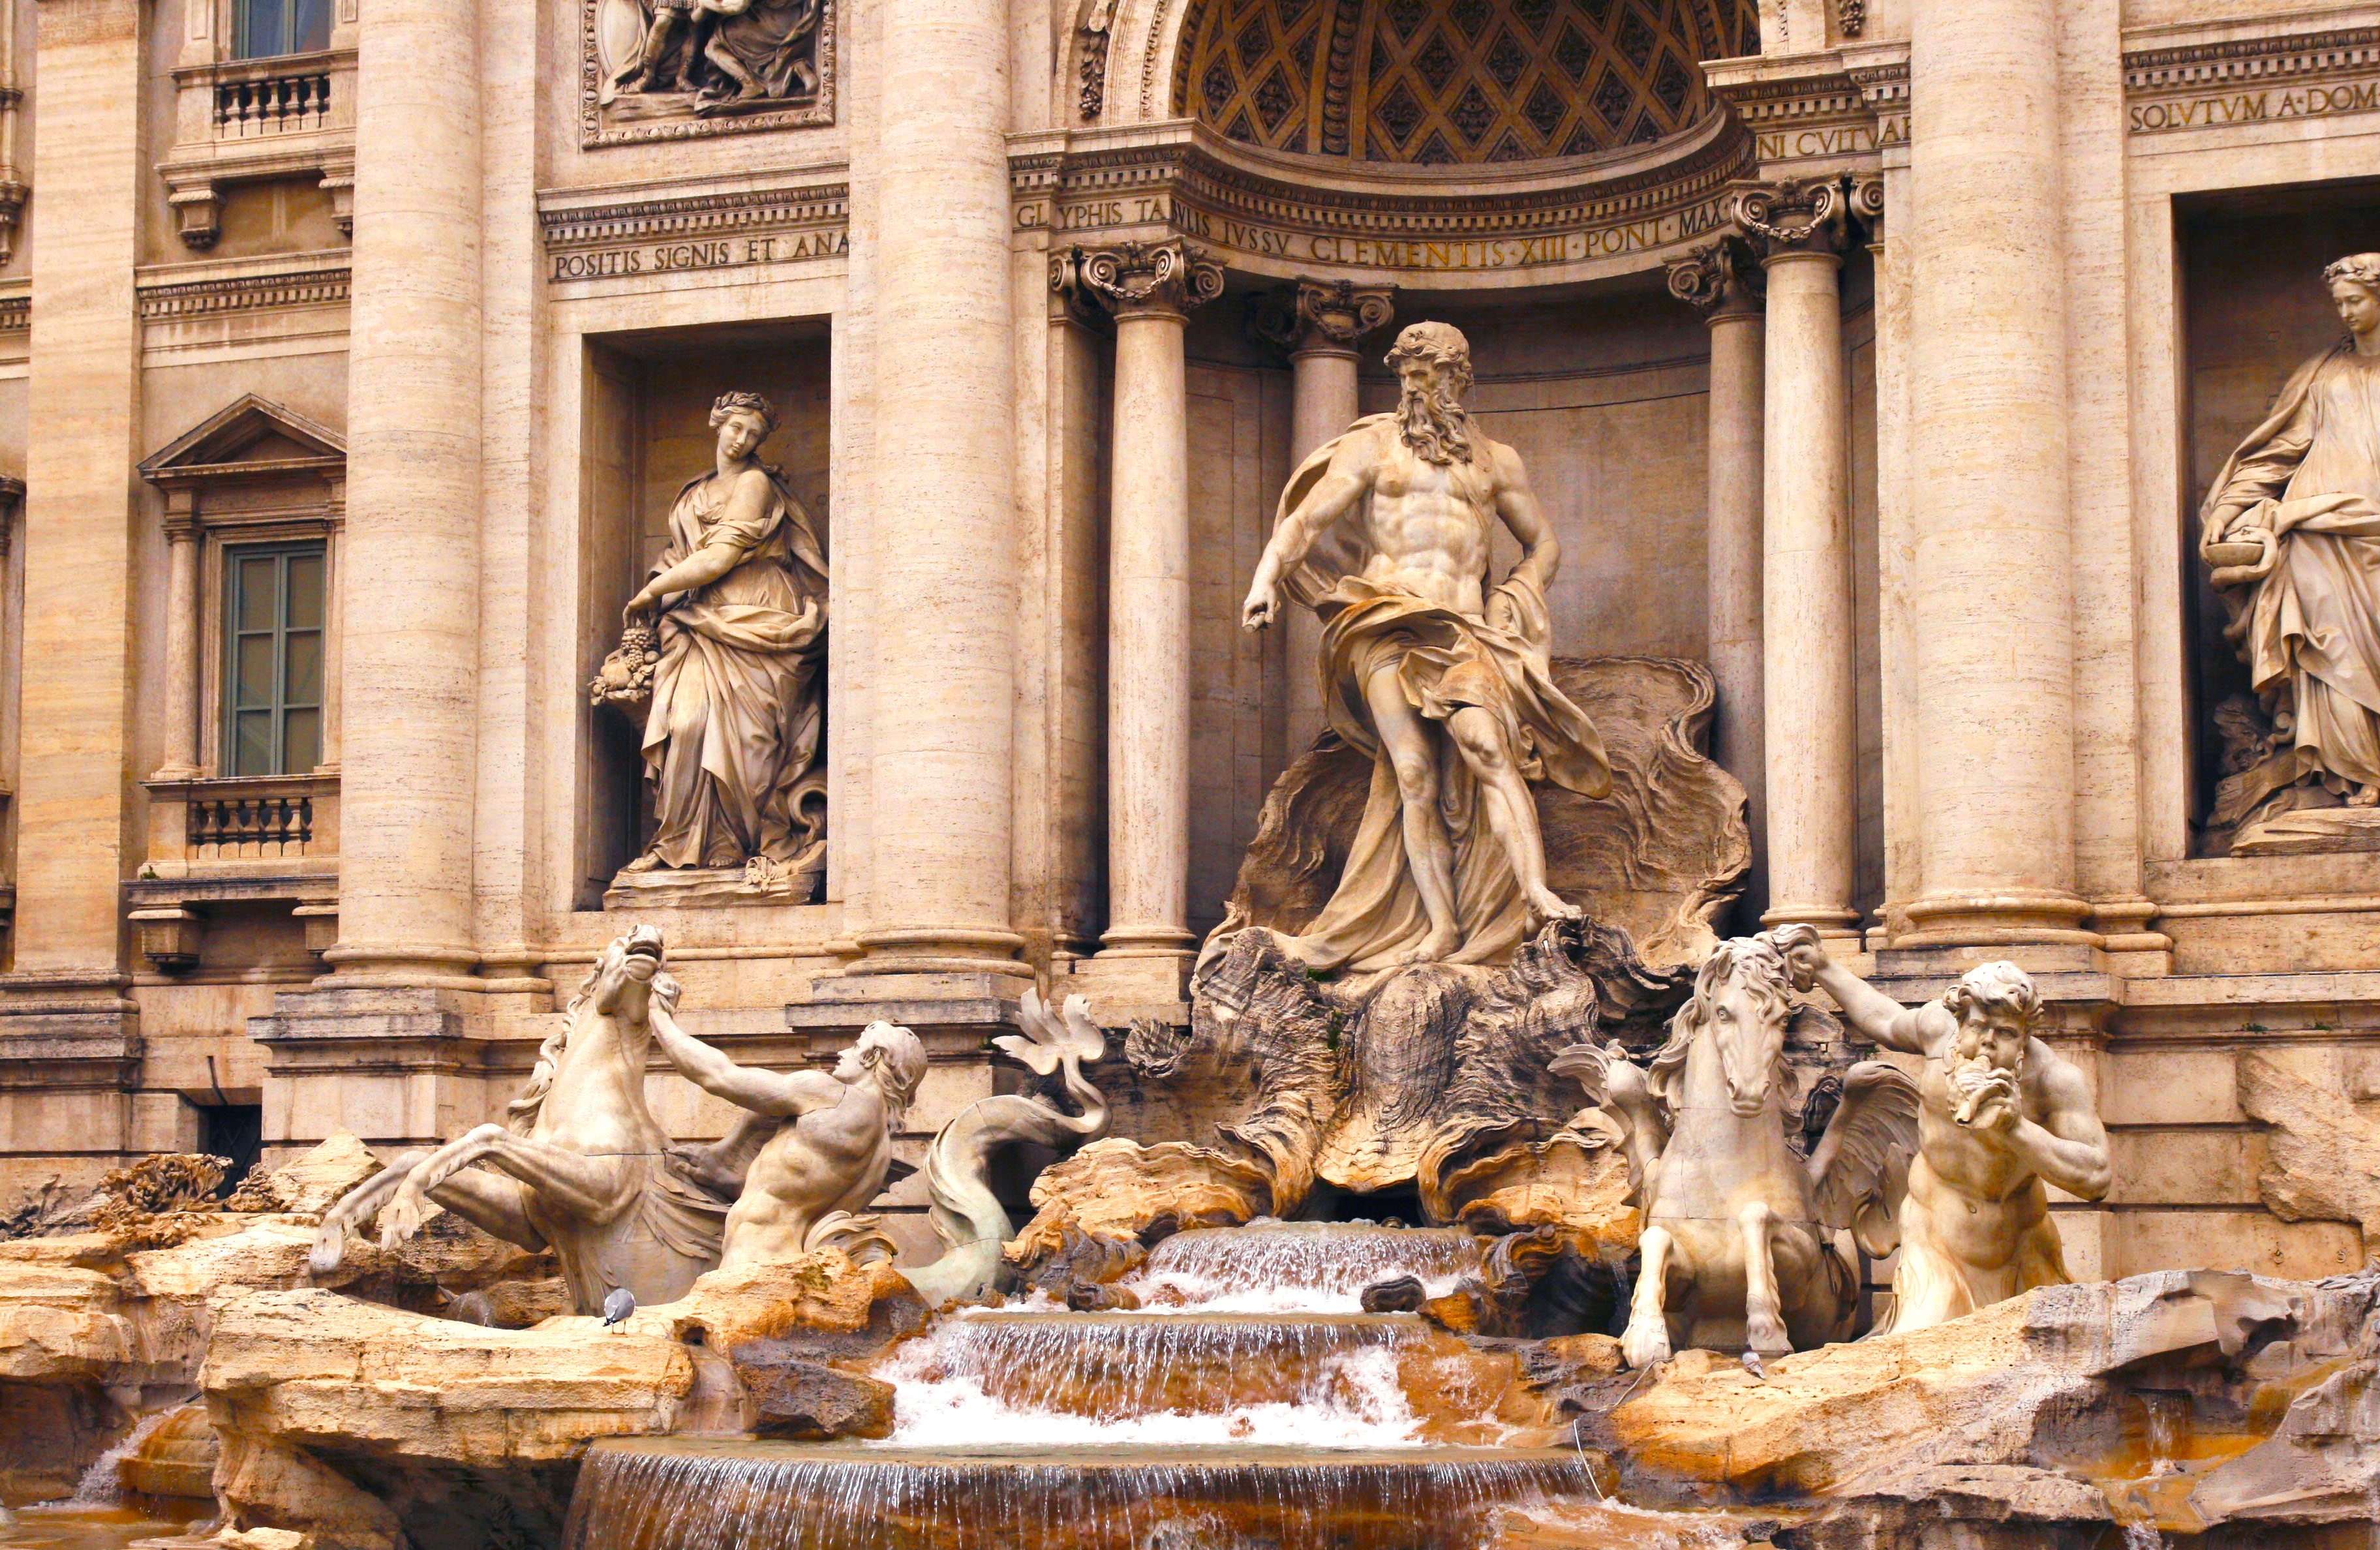
monument, statue, ancient, italy, sculpture, capital, art, rome, statues, fountain, culture, history, heritage, carving, water feature, trevi, fontana, mythology, ancient rome, lazio, roma capitale, fontana di trevi, ancient history